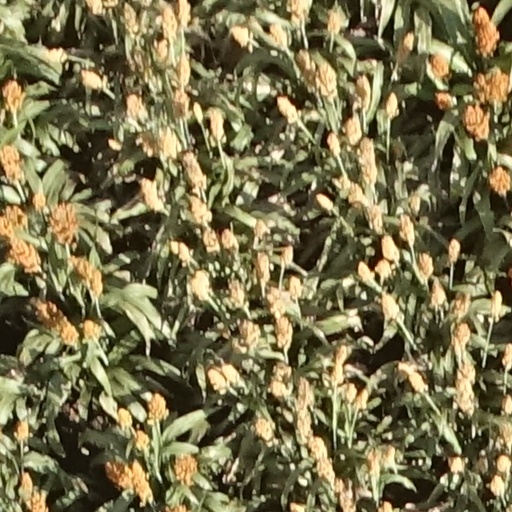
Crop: sorghum